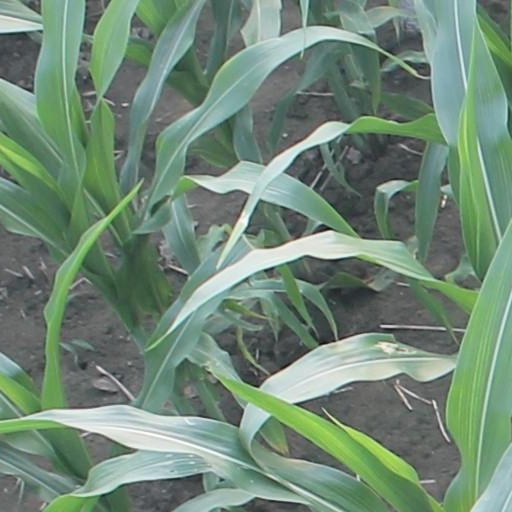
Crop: maize; corn